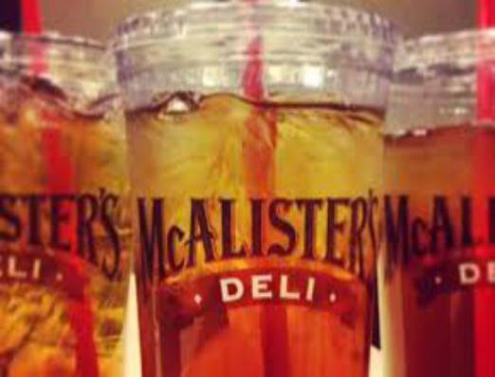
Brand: mcalister's deli
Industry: Food